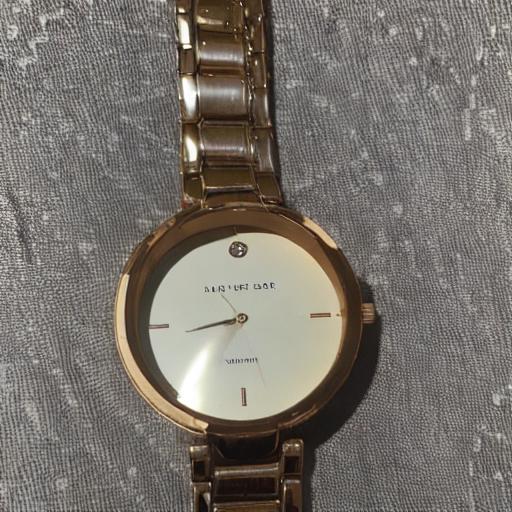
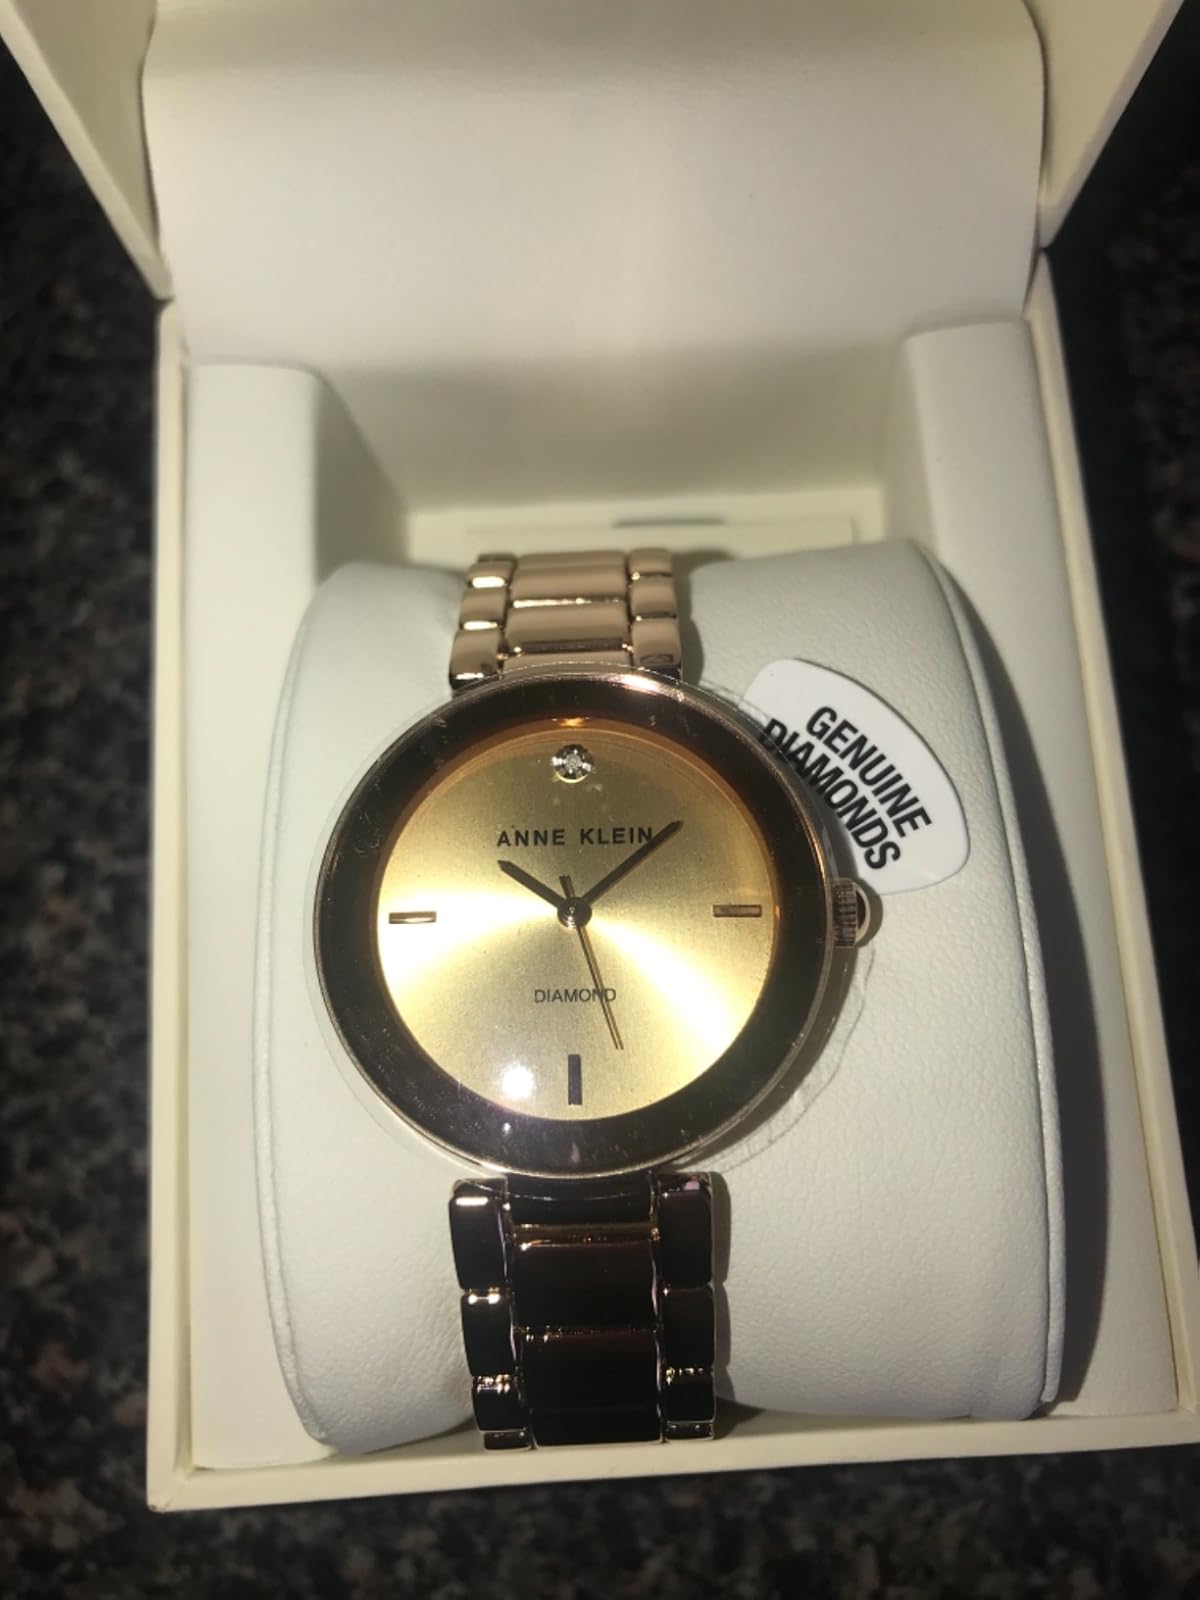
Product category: accessories_watch
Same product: no